Abovyan Street

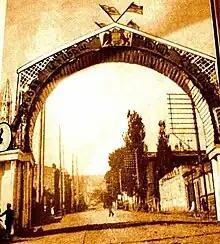
Triumphal arches, First Republic of Armenia

In 1855, the Russian viceroy of Caucasus confirmed the planning of Yerevan streets. The average width of the streets was planned to be from 6 to 20 meters. Astafayan Street was planned to be 20 meters wide. Astafyan was the first street in Yerevan that was built according to a certain plan. It was opened in 1863 and was named Astafyan after Mikhail Astafyev, the governor of the Erivan Governorate from 1860 to 1862.